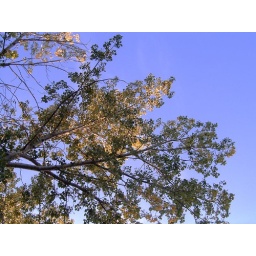
Branches against blue sky